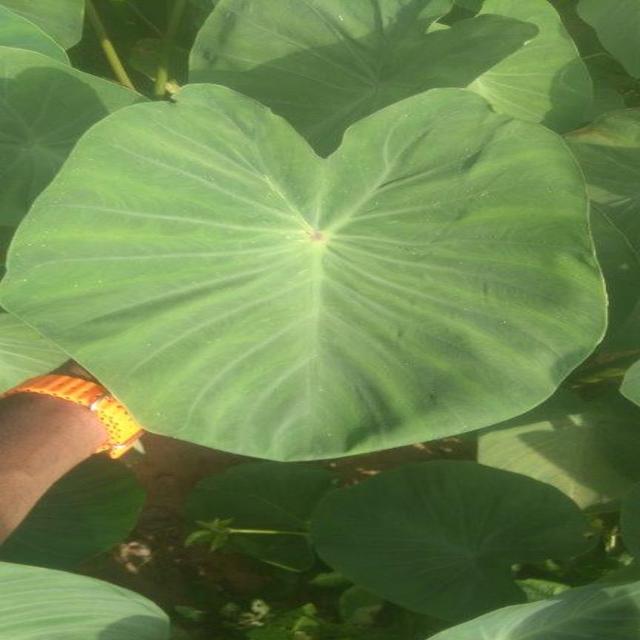
Label: Healthy